Best of the Super Juniors

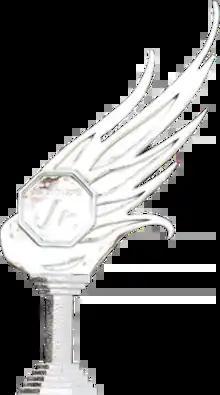
Best of the Super Juniors trophy

The Best of the Super Juniors (stylized as the BEST OF THE SUPER Jr. and often abbreviated BOSJ) is an annual professional wrestling tournament held by New Japan Pro-Wrestling (NJPW), typically in May or June. Originally known as Top of the Super Juniors, the first tournament was held in 1988 with annual tournaments taking place since 1991. The wrestlers in the tournament are typically junior heavyweight wrestlers from promotions all over the world. NJPW has held 29 Super Juniors tournaments. Hiromu Takahashi holds the record for most tournament wins with four. Takahashi is also the only wrestler to have won three consecutive tournaments. Kanemoto holds the record for the most final appearances, having wrestled eight finals between 1997 and 2009. Liger has participated in the most tournaments, competing in all tournaments except 1995 and 2000 until his 26th and final Super Junior tournament in 2017.